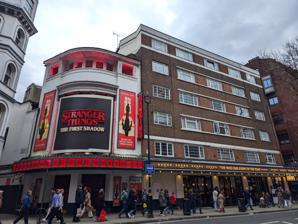
Building: Phoenix Theatre, London
Country: United Kingdom
Year built: 1930
West End theatre in London, England This article is about the theatre opened in 1930. For the 17th century theatre, see Cockpit Theatre . Phoenix Theatre Phoenix Theatre in 2024 Address Charing Cross Road London , WC2 United Kingdom Coordinates 51°30′52″N 0°07′46″W / 51.514444°N 0.129556°W / 51.514444; -0.129556 Public transit Tottenham Court Road Owner ATG Entertainment Type West End theatre Capacity 1,012 on 3 levels Production Stranger Things: The First Shadow Construction Opened 24 September 1930 ; 94 years ago ( 1930-09-24 ) Architect Giles Gilbert Scott , Bertie Crewe and Cecil Masey Website www .thephoenixtheatre .co .uk The Phoenix Theatre is a West End theatre in the London Borough of Camden , located in Charing Cross Road (on the corner of Flitcroft Street). The entrances are on Phoenix Street and Charing Cross Road. The Phoenix Theatre was built on the site of a former factory and then music hall Alcazar before. Description Built for Sidney Bernstein, Baron Bernstein , the theatre was designed by Sir Giles Gilbert Scott , Bertie Crewe and Cecil Massey . It has a restrained neoclassical exterior, but an interior designed in an Italianate style by director and designer Theodore Komisarjevsky . Vladimir Polunin copied works by Tintoretto , Titian , Pinturicchio , and Giorgione . It has a safety curtain that holds Jacopo del Sellaio's The Triumph of Love . There are golden engravings in the auditorium, and red seats, carpets and curtains. This look is based on traditional Italian theatres. There are decorated ceilings and sculpted wooden doors throughout the building. It opened on 24 September 1930 with the premiere of Private Lives by Noël Coward , who also appeared in the play, with Adrienne Allen, Gertrude Lawrence and Laurence Olivier . Coward returned to the theatre with Tonight at 8.30 , a series of ten plays, in 1936 and Quadrille in 1952. On 16 December 1969, the long association with Coward was celebrated with a midnight matinee in honour of his 70th birthday, and the foyer bar was renamed the Noel Coward Bar . Productions The Phoenix has had a number of successful plays including Norman Ginsbury 's Viceroy Sarah in 1935, and John Gielgud 's Love for Love during the Second World War . Harlequinade and The Browning Version , two plays by Terence Rattigan , opened on 8 September 1948 at the theatre. In 1950, it staged Frederick Lonsdale 's final play The Way Things Go . In the mid-1950s, Paul Scofield and Peter Brook appeared at the theatre. In 1968, a musical version of Chaucer 's The Canterbury Tales opened and ran for around two thousand performances. Night and Day , a 1978 play by Tom Stoppard , ran for two years. The theatre hosted many musicals in the 1980s and 1990s, including The Biograph Girl with Sheila White , The Baker's Wife by Stephen Schwartz directed by Trevor Nunn , and Into the Woods by Stephen Sondheim , starring Julia McKenzie . There were also a number of plays by William Shakespeare . Its first pantomime was Snow White and the Seven Dwarfs starring Dana in 1983. The production of Blood Brothers , the Willy Russell musical that transferred from the Noël Coward Theatre in November 1991, ended a 21-year run on 10 November 2012 after becoming the longest-running production at the theatre, following limited engagements of Goodnight Mister Tom and Midnight Tango . The theatre then played host to the original West End production of Broadway musical Once , which opened in April 2013 and closed on 21 March 2015. Bend It Like Beckham the Musical , Guys and Dolls and The Last Tango played in 2016, with Dirty Dancing and Peppa Pig 's Surprise comprising the 2016 Christmas season. The Girls , a musical by Gary Barlow and Tim Firth based on the Calendar Girls film, played at the Phoenix Theatre with previews from 28 January 2017, and officially opened on 21 February 2017. The production closed on 15 July 2017. Chicago opened at the Phoenix Theatre on 11 April 2018, starring Cuba Gooding Jr. as Billy Flynn, Sarah Soetaert as Roxie Hart, Josefina Gabrielle as Velma Kelly, and Ruthie Henshall as Mama Morton. A cast change saw Martin Kemp take over the role of Billy Flynn, with Alexandra Burke as Roxie Hart and Mazz Murray as Mama Morton. Denise Van Outen was due to take over as Velma Kelly, however a foot injury meant that Josefina Gabrielle returned to the role. The show closed on 5 January 2019. In June 2018, it was announced that the hit Broadway musical Come from Away would transfer to the Phoenix, which it did in February 2019. The production closed on 7 January 2023. Previews of Stranger Things: The First Shadow , based on the hit Netflix show, began on 17 November 2023. It officially opened on 14 December, with its first run scheduled to play into 2025. The theatre is owned by the Ambassador Theatre Group . Since 1973 it has been a Grade II Listed Building . See also Phoenix Garden References Citations